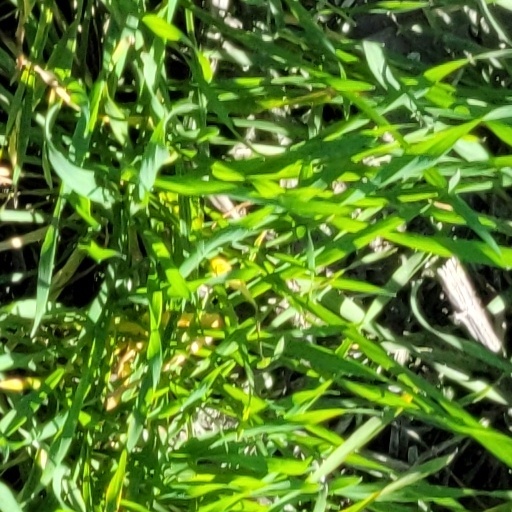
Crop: wheat